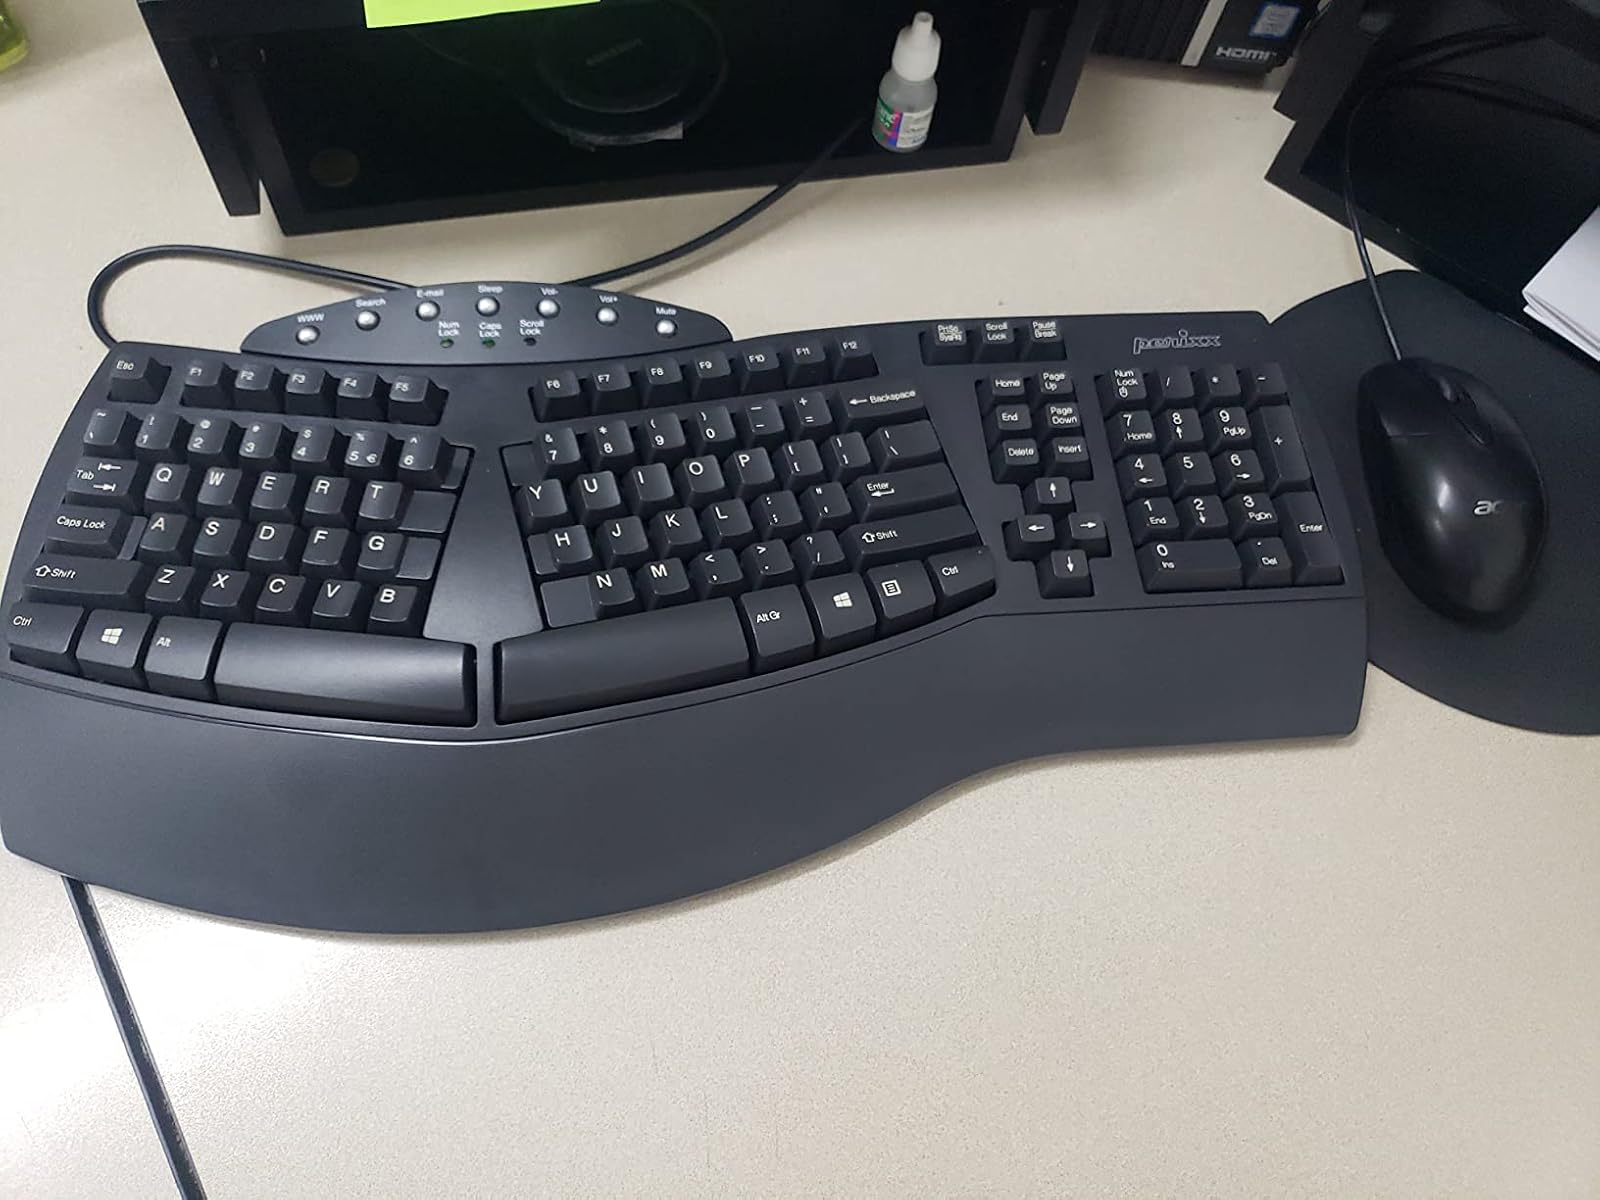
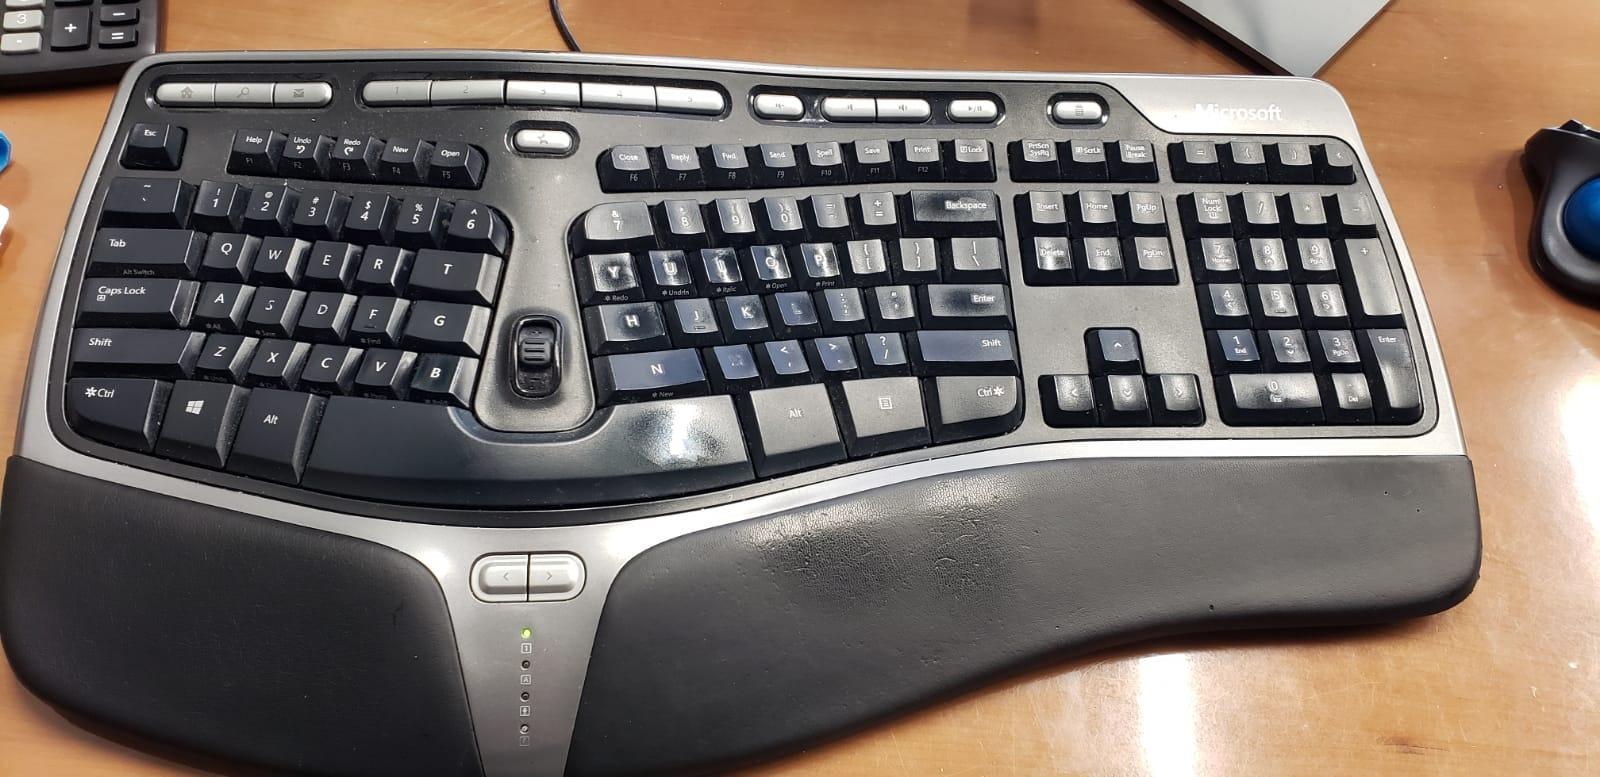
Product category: keyboard
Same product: no